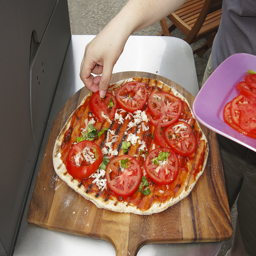
A pizza covered in topping sitting on top of a cutting board.
A woman finishes putting tomatoes on a pizza.
A person places tomato slices on a pizza.
A pizza is being assembled on a cutting board.
someone is putting tomatoes on top of a pizza